Suffolk

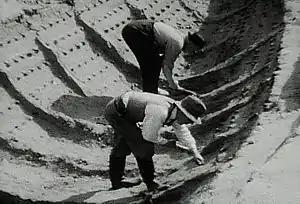
Excavation of the Sutton Hoo burial ship in 1939

West Suffolk, like nearby East Cambridgeshire, is renowned for archaeological finds from the Stone Age, the Bronze Age, and the Iron Age. Bronze Age artefacts have been found in the area between Mildenhall and West Row, in Eriswell and in Lakenheath.